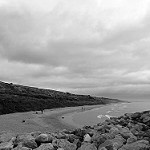
Label: B & W